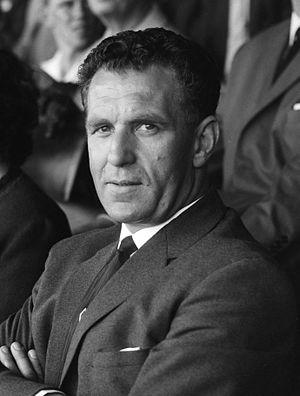
John Frederick « Jack » Rowley, né le 7 octobre 1920 et mort le 28 juin 1998, est un attaquant international anglais des années 1930 aux années 1950, connu pour avoir marqué avec Manchester Unitrd 211 buts en 424 apparitions. Son frère cadet, Arthur Rowley, détient toujours le record du plus grand nombre de buts marqués dans la Ligue de football anglaise au cours d'une carrière avec 434 buts.